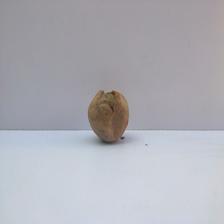
Size: Spoiled